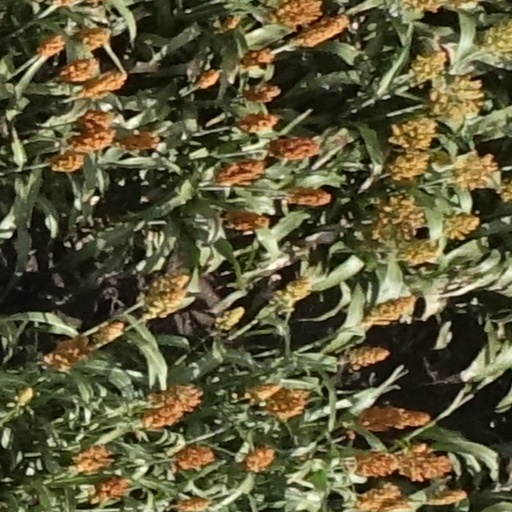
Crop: sorghum